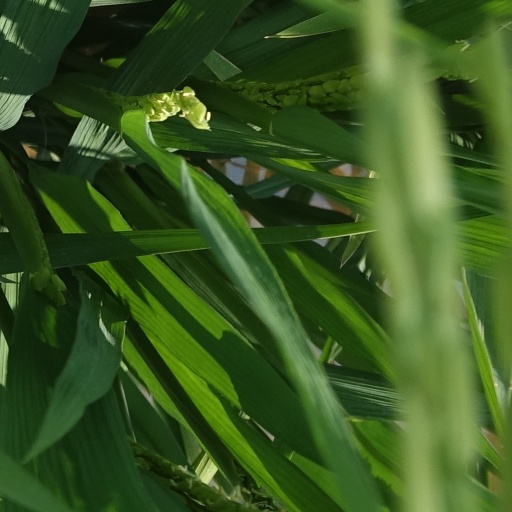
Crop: rice